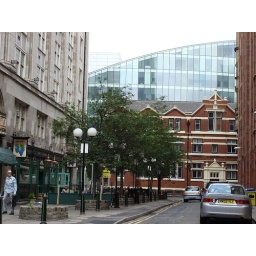
Shot of the RBS building in the Spinningfield complex, Manchester. The bar on the left is The Grapes.